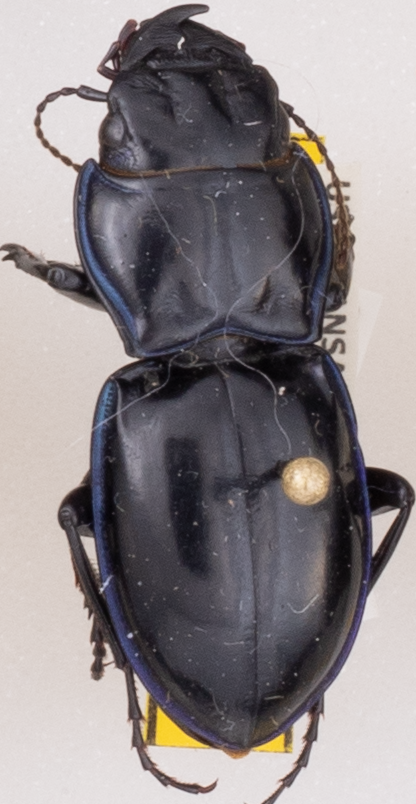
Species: Pasimachus elongatus
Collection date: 2021-06-21
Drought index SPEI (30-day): -1.322
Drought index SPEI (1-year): -0.048
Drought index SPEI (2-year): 0.594